Tai Wai Nullah

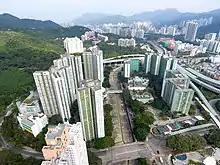
Tai Wai Nullah (centre) passing through Mei Lam Estate.

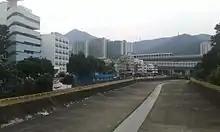
Tai Wai Nullah passing through Tai Wai.

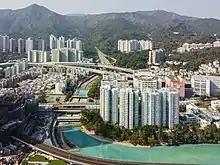
Junction of Tai Wai Nullah and Shing Mun River.

Tai Wai Nullah, sometimes referred to as the upper stream of Shing Mun River, is one of the nullahs of Shing Mun River in Tai Wai of Hong Kong.